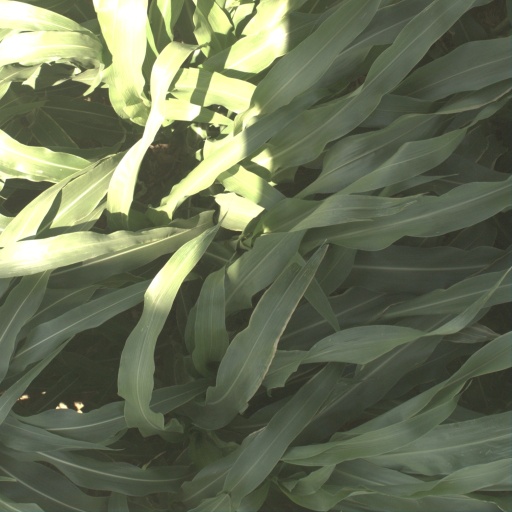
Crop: sorghum